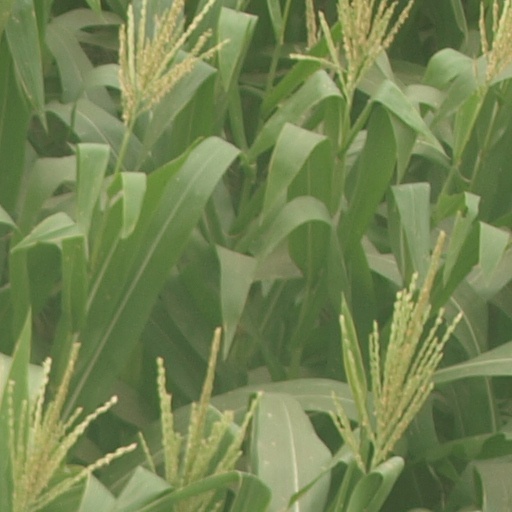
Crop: maize; corn